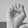
ASL letter: E